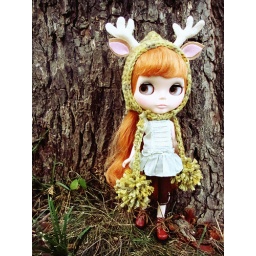
Plummery getting her mori on in this earthy green pixie hat with deer antlers and ears and long pom-pon ties.